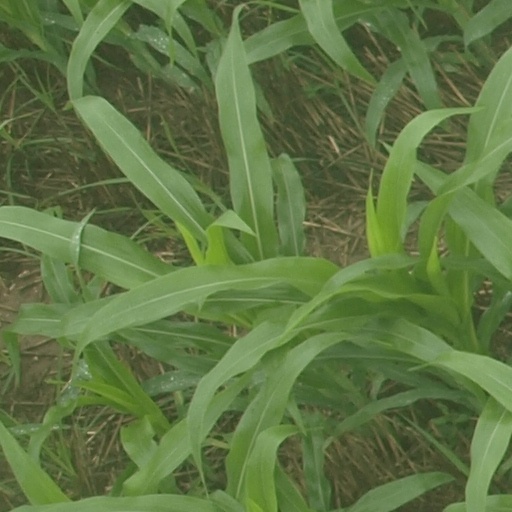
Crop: maize; corn